2010–2017 Toronto serial homicides

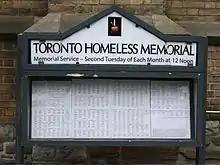

Dean Lisowick (43 or 44) was not reported missing. He was a resident of Toronto's shelter system. Lisowick had periodically stayed at The Scott Mission on Spadina Avenue since 2003 and was last recorded there on April 21, 2016. He had faced struggles, including issues with addiction, but was remembered as being very respectful. Lisowick was trying to work more, as a cleaner or labourer, having previously worked as a prostitute. He was killed by McArthur on or about April 23, 2016.